Veneno para las hadas

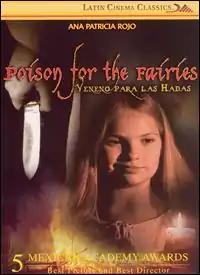
DVD cover

Veneno para las hadas ("Poison for the Fairies") is a 1984 Mexican supernatural horror film that was written and directed by Carlos Enrique Taboada.